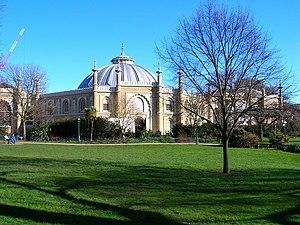
Le Royaume-Uni participe au Concours Eurovision de la chanson, depuis sa deuxième édition, en 1957 et l'a remporté à cinq reprises : en 1967, 1969, 1976, 1981 et 1997.